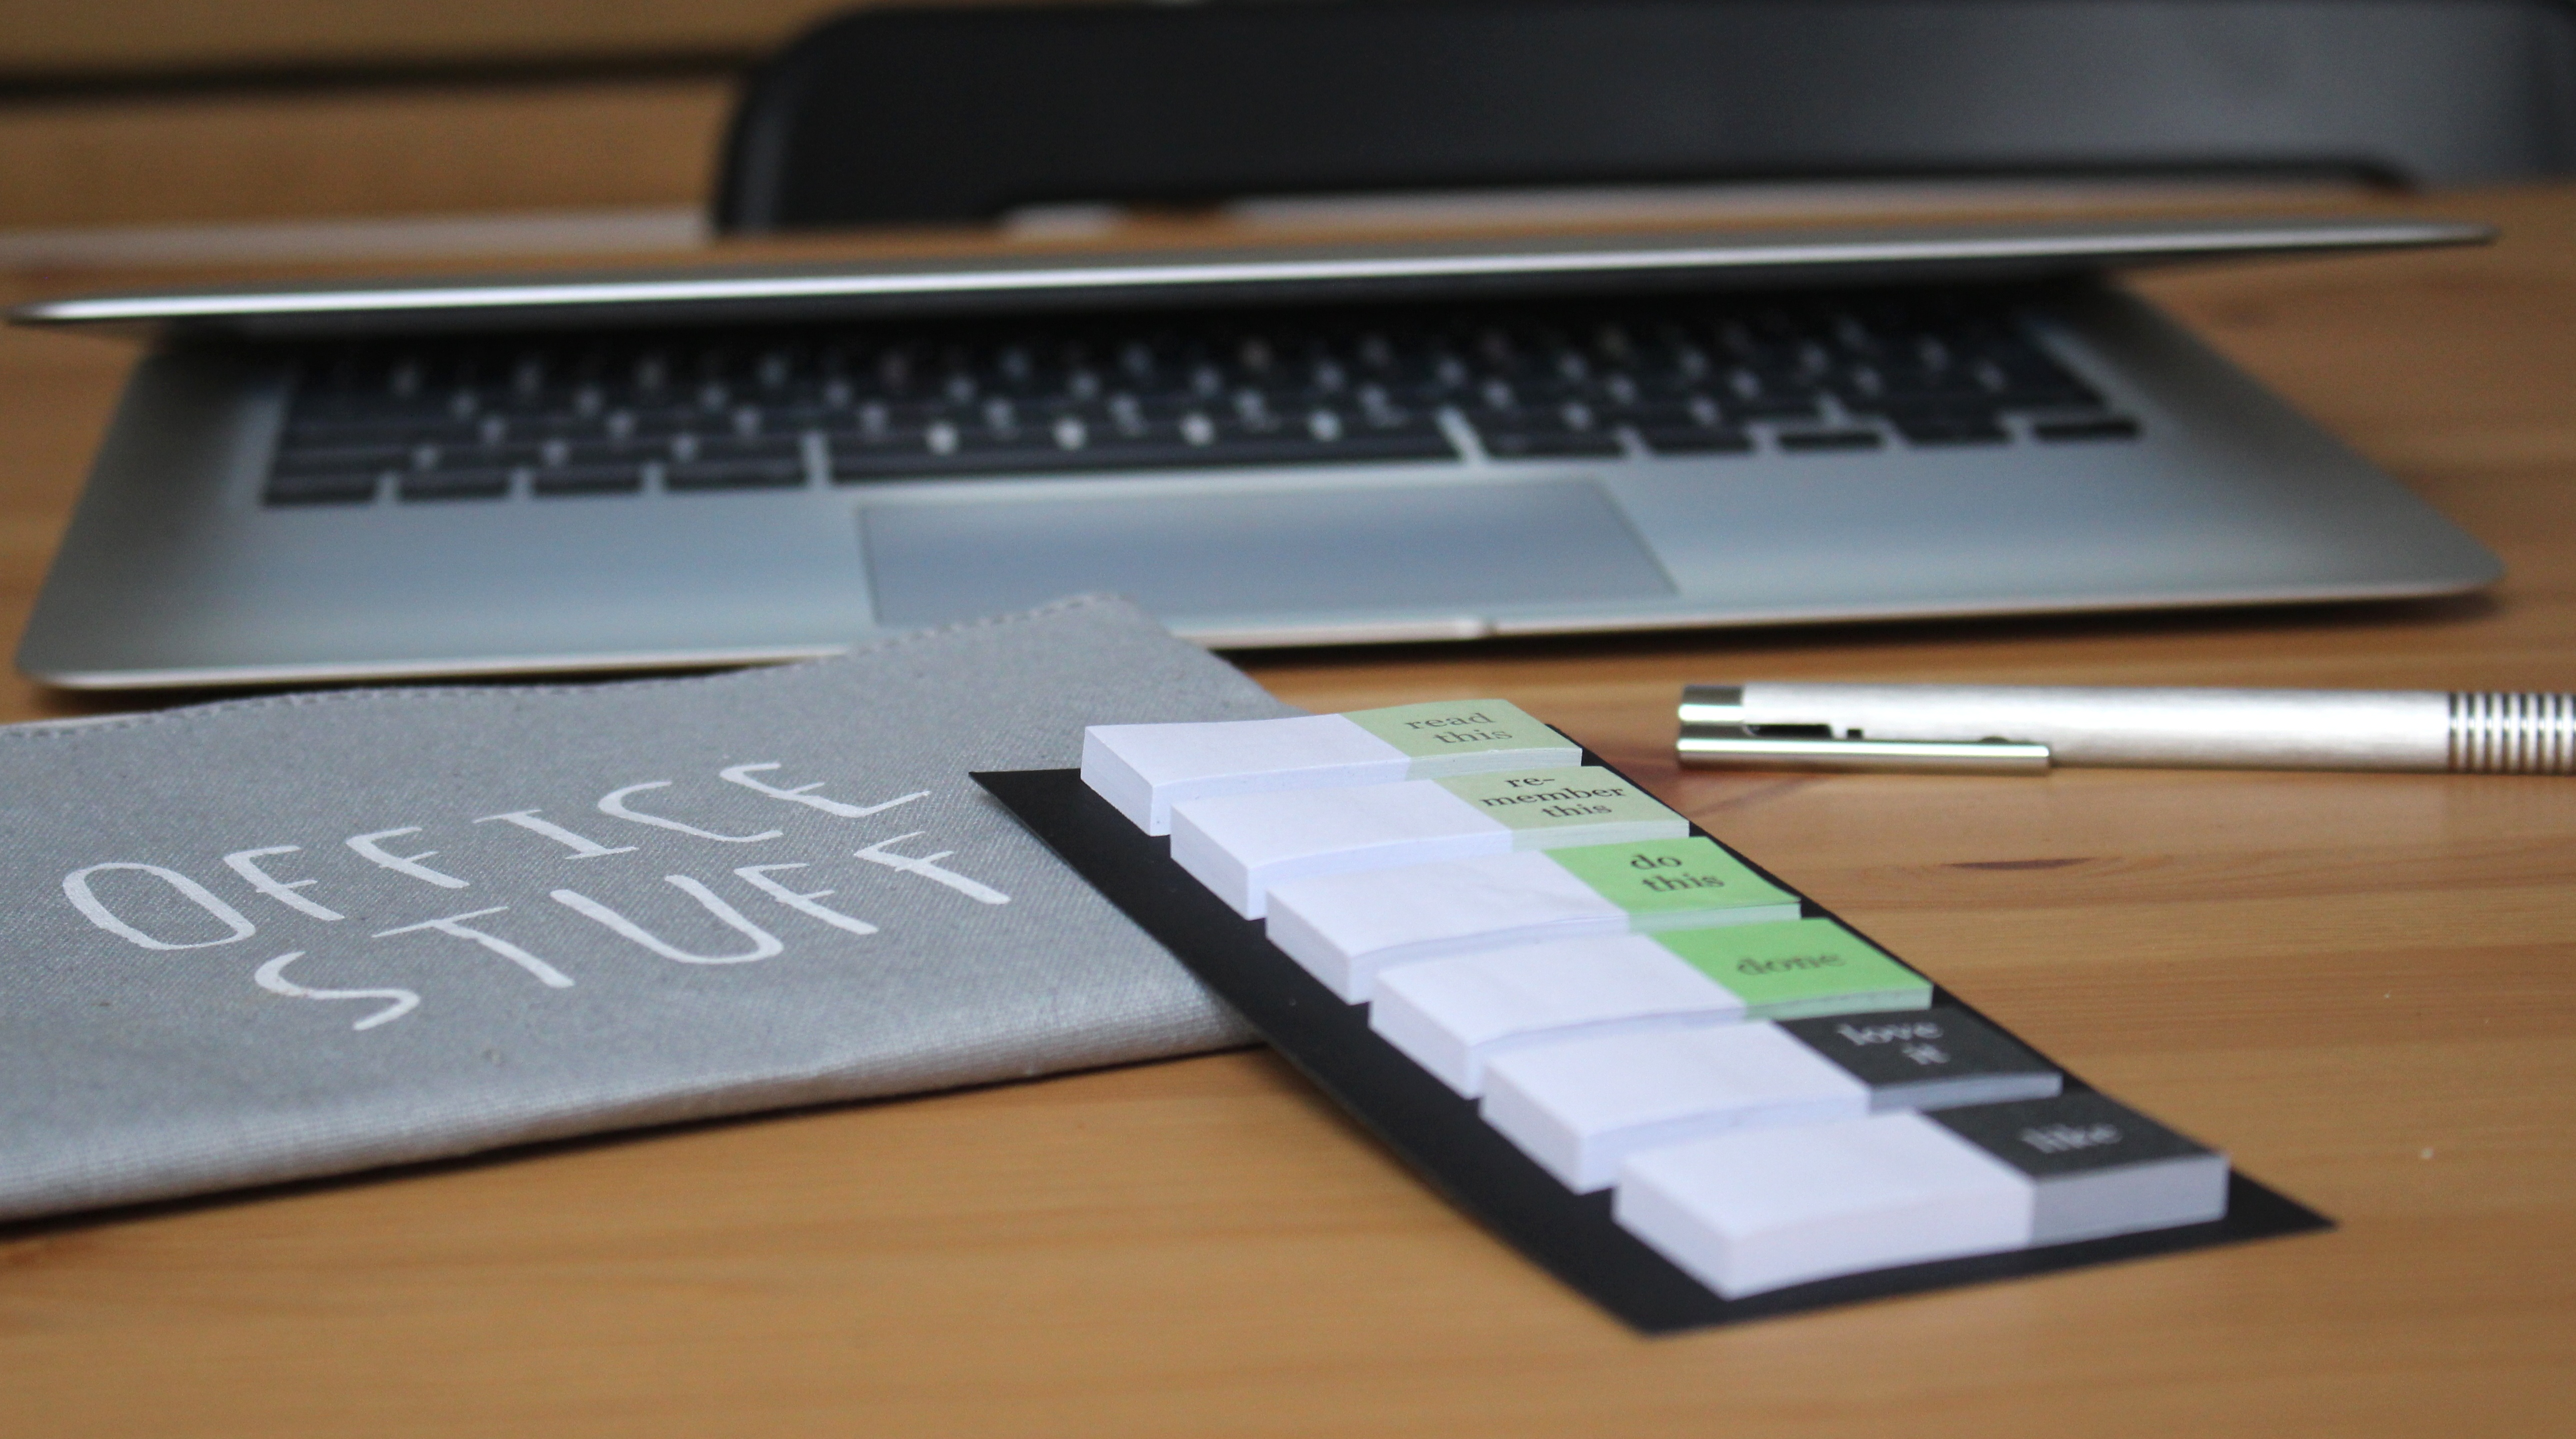
laptop, writing, work, technology, office, freedom, brand, document, at home, financial freedom, self employed, personal computer hardware, self employment